Nikita Parris

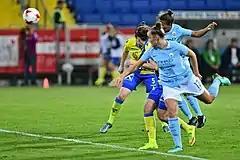
Parris heads the ball during a 2017–18 UEFA Women's Champions League match, October 2017

Parris made her UEFA Women's Champions League debut for Manchester City on 6 October 2016 during the team's 2–0 win over Zvezda-2005 Perm in the Round of 32 of the 2016–17 tournament. She competed in seven matches, helping Manchester City advance to the semi-finals where they were eliminated by Olympique Lyonnais.